Abidjan

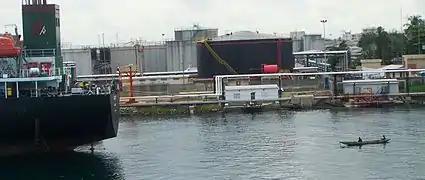
Port of Abidjan, 2009

The urban network is disrupted, as Abidjan has seen its population double every seven years since 1945. Rural people are attracted by the opportunities of the city. Abidjan represents 45% of city dwellers in Ivory Coast and 20% of the overall population. The city is by far the country's largest, dwarfing the second-largest city, Bouaké (which had 542,082 inhabitants in 2014) as well as the political capital, Yamoussoukro (207,412 inhabitants).